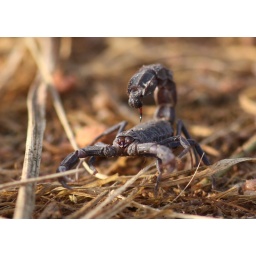
Found this guy walking around a fodder drying field looking for migrants. He is about 5cm long.